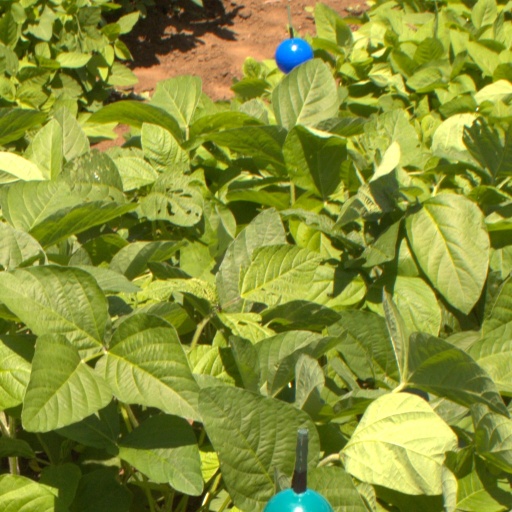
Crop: soybean